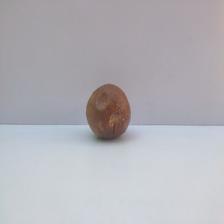
Size: Spoiled